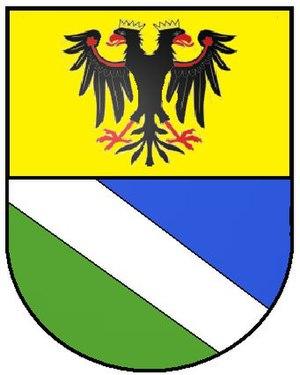
Les Ottoboni est une famille patricienne de Venise, originaire de Negroponte, mais d'aucuns la situent à Florence. Elle donna trois chanceliers, Gianfrancesco, Leonardo et Marco et quelques capitaines des armées comme Stefano, Antonio et Ettore dont les monuments se trouvent à l'Église Sant'Antonin. Elle fut agrégée en 1646 pendant la guerre de Candie.
Les familles nobles de Venise ou patriciens de Venise constituent l'aristocratie de la république de Venise à partir de sa fondation en 697. C'est parmi elles que se recrutèrent les membres des institutions oligarchiques de la république, à commencer par son chef élu à vie, le doge. Elles se classent en trois groupes selon leur ancienneté : Case Vecchie, Case Nuove, et Case Nuovissime.